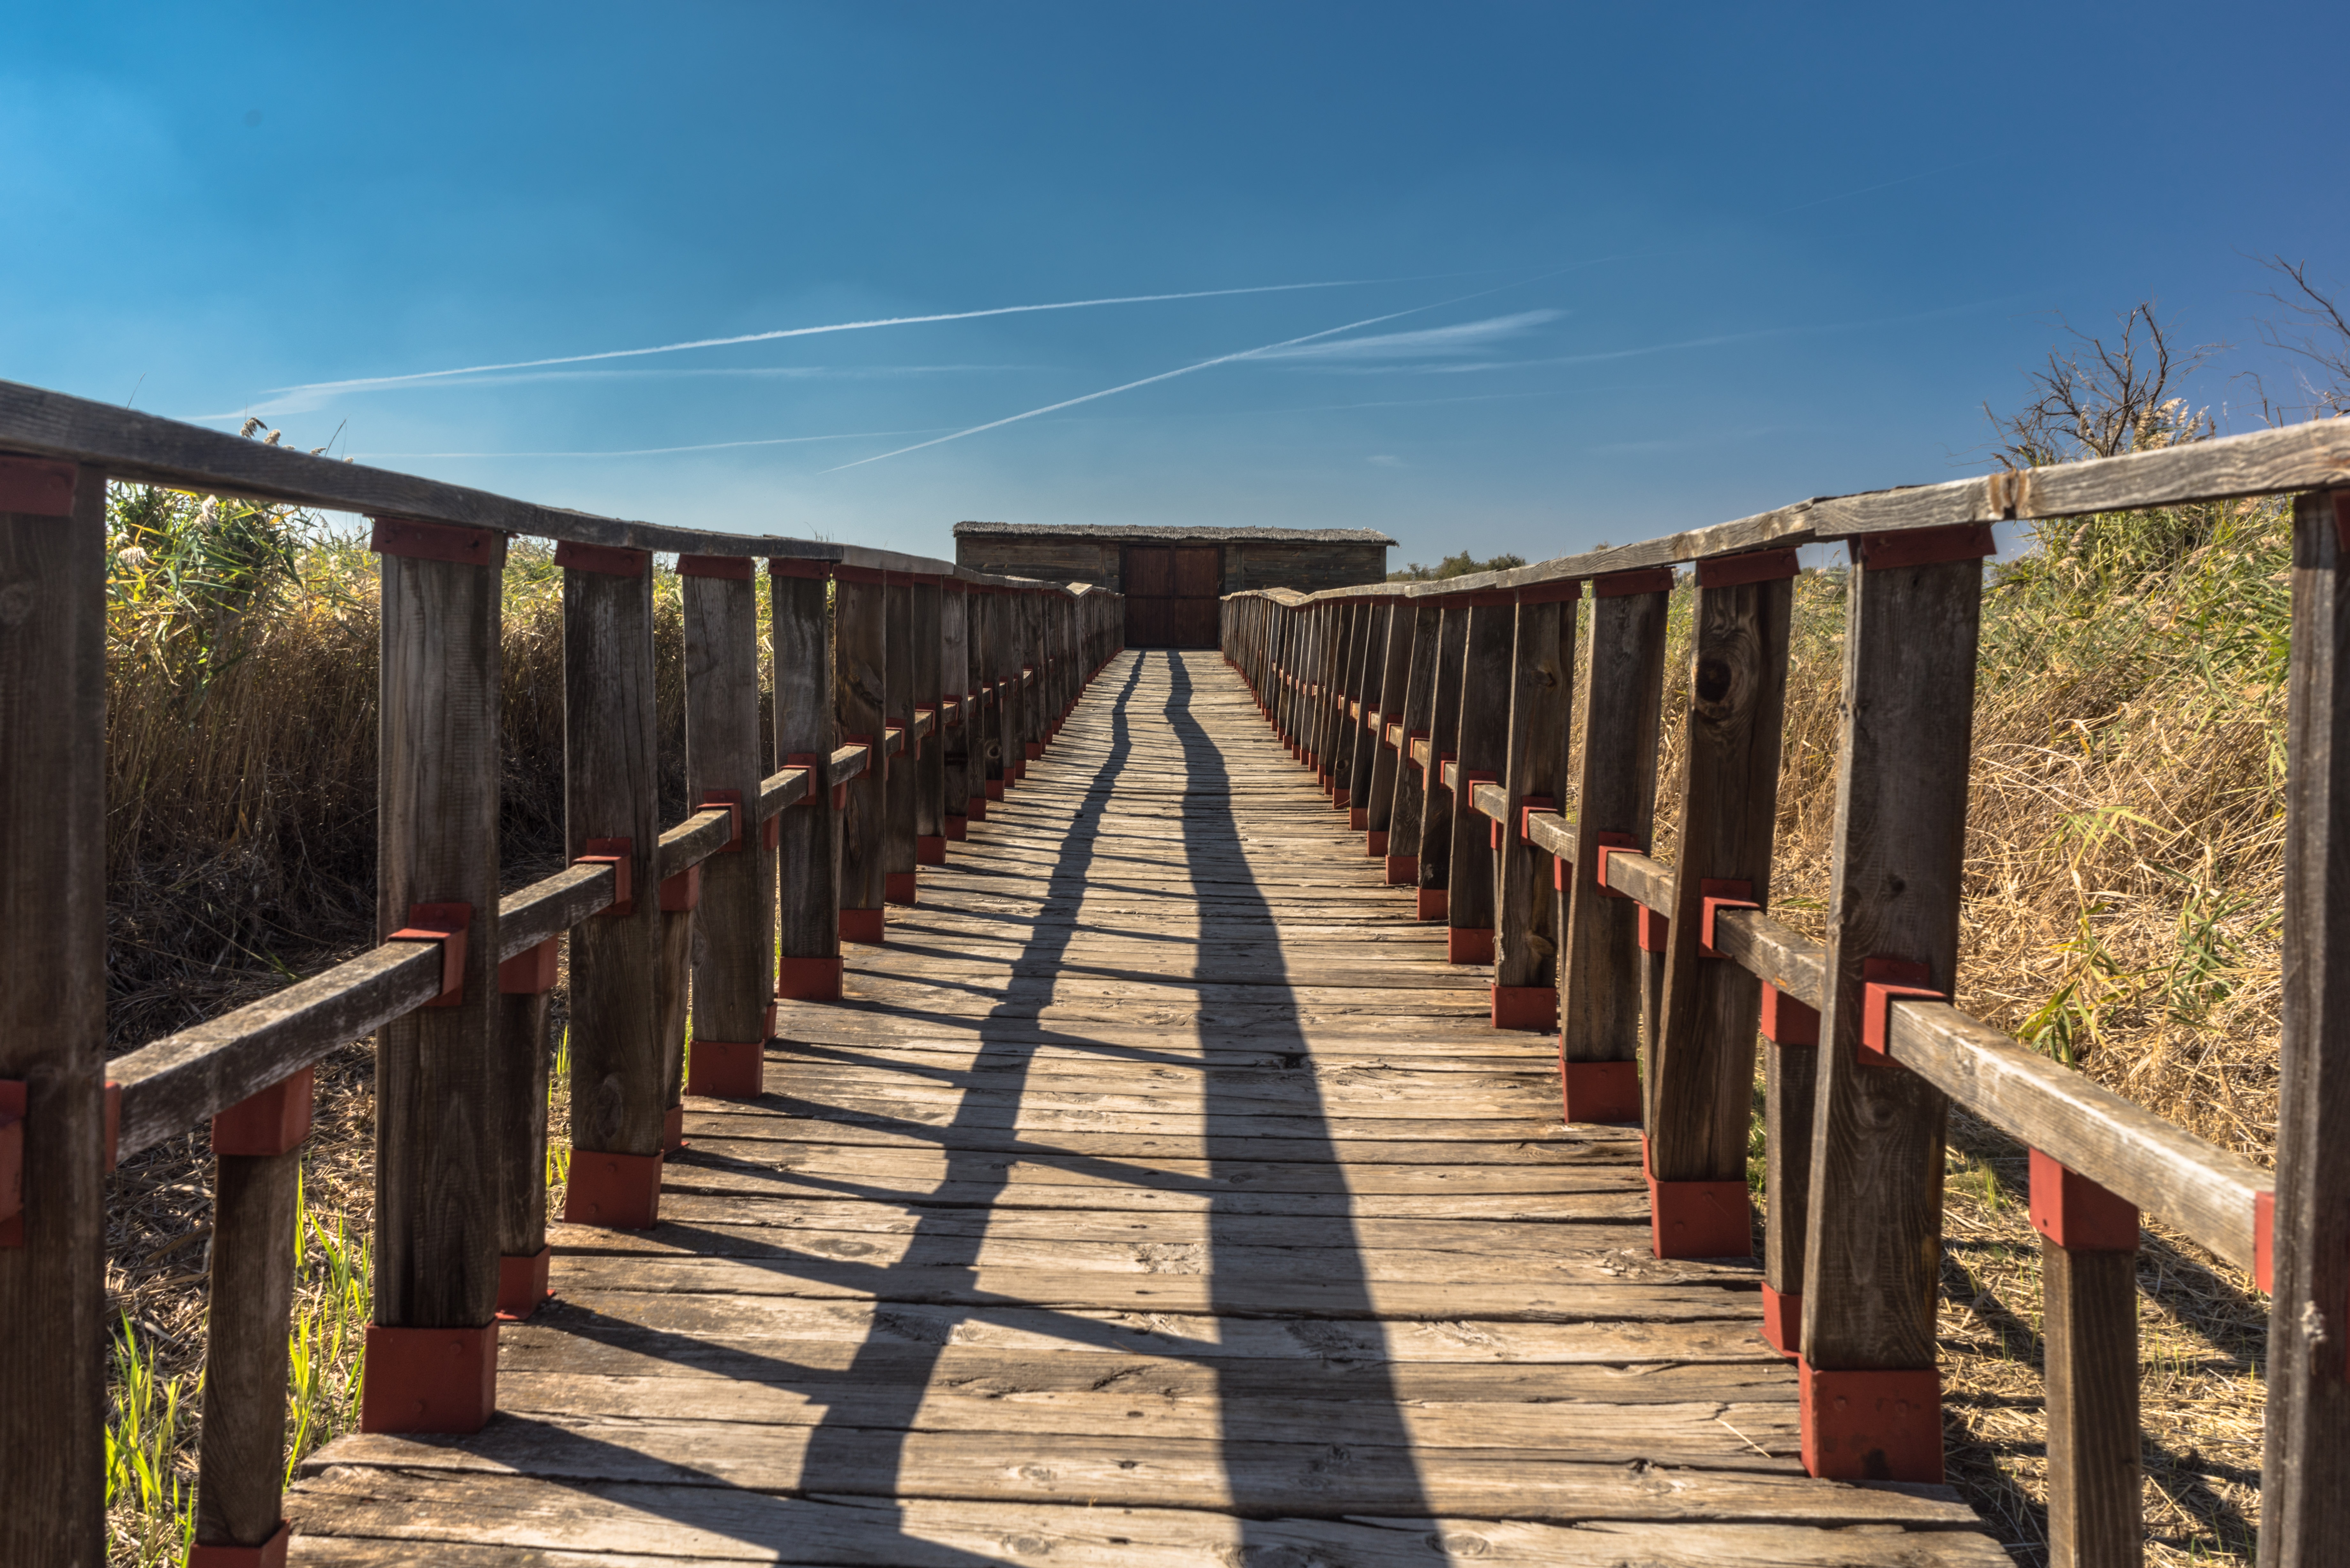
landscape, tree, nature, forest, path, wood, hiking, bridge, trunk, rustic, walkway, walk, rural, green, autumn, park, shadow, happiness, historical, follow, gateway, soledad, outdoor structure